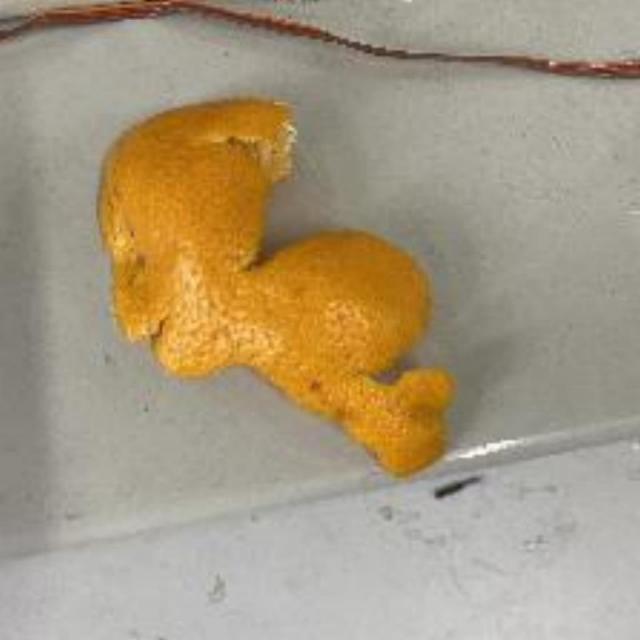
Label: peels